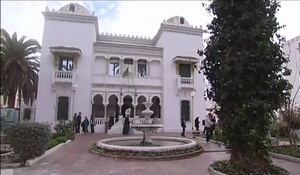
Ecole régionale des beaux-arts Mostaganem- Algérie
Mostaganem est une commune algérienne de la wilaya de Mostaganem dont elle est le chef-lieu. C'est une ville portuaire de la Méditerranée, située au nord-ouest de l'Algérie, en bordure du golfe de Mostaganem, à 363 km à l'ouest d'Alger. Elle est la deuxième plus importante ville côtière de l'Ouest algérien après Oran.